Croisilles, Eure-et-Loir

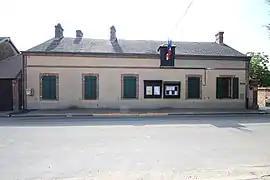
The town hall in Croisilles

Croisilles is a commune in the Eure-et-Loir department in northern France.